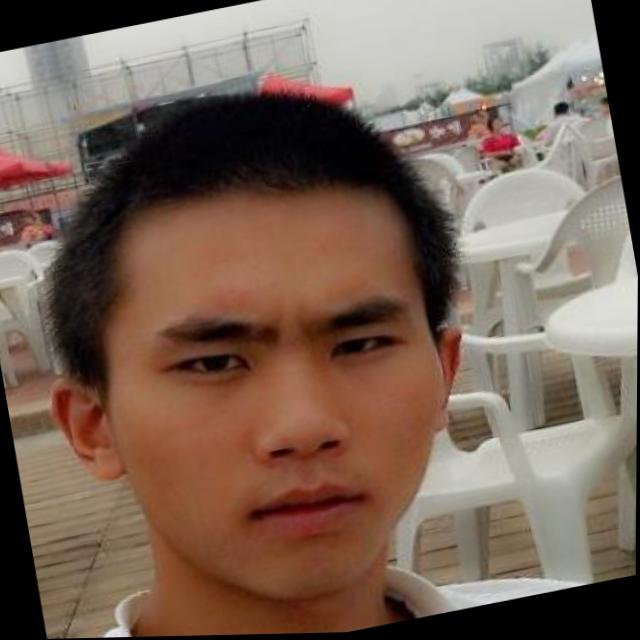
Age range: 21-44